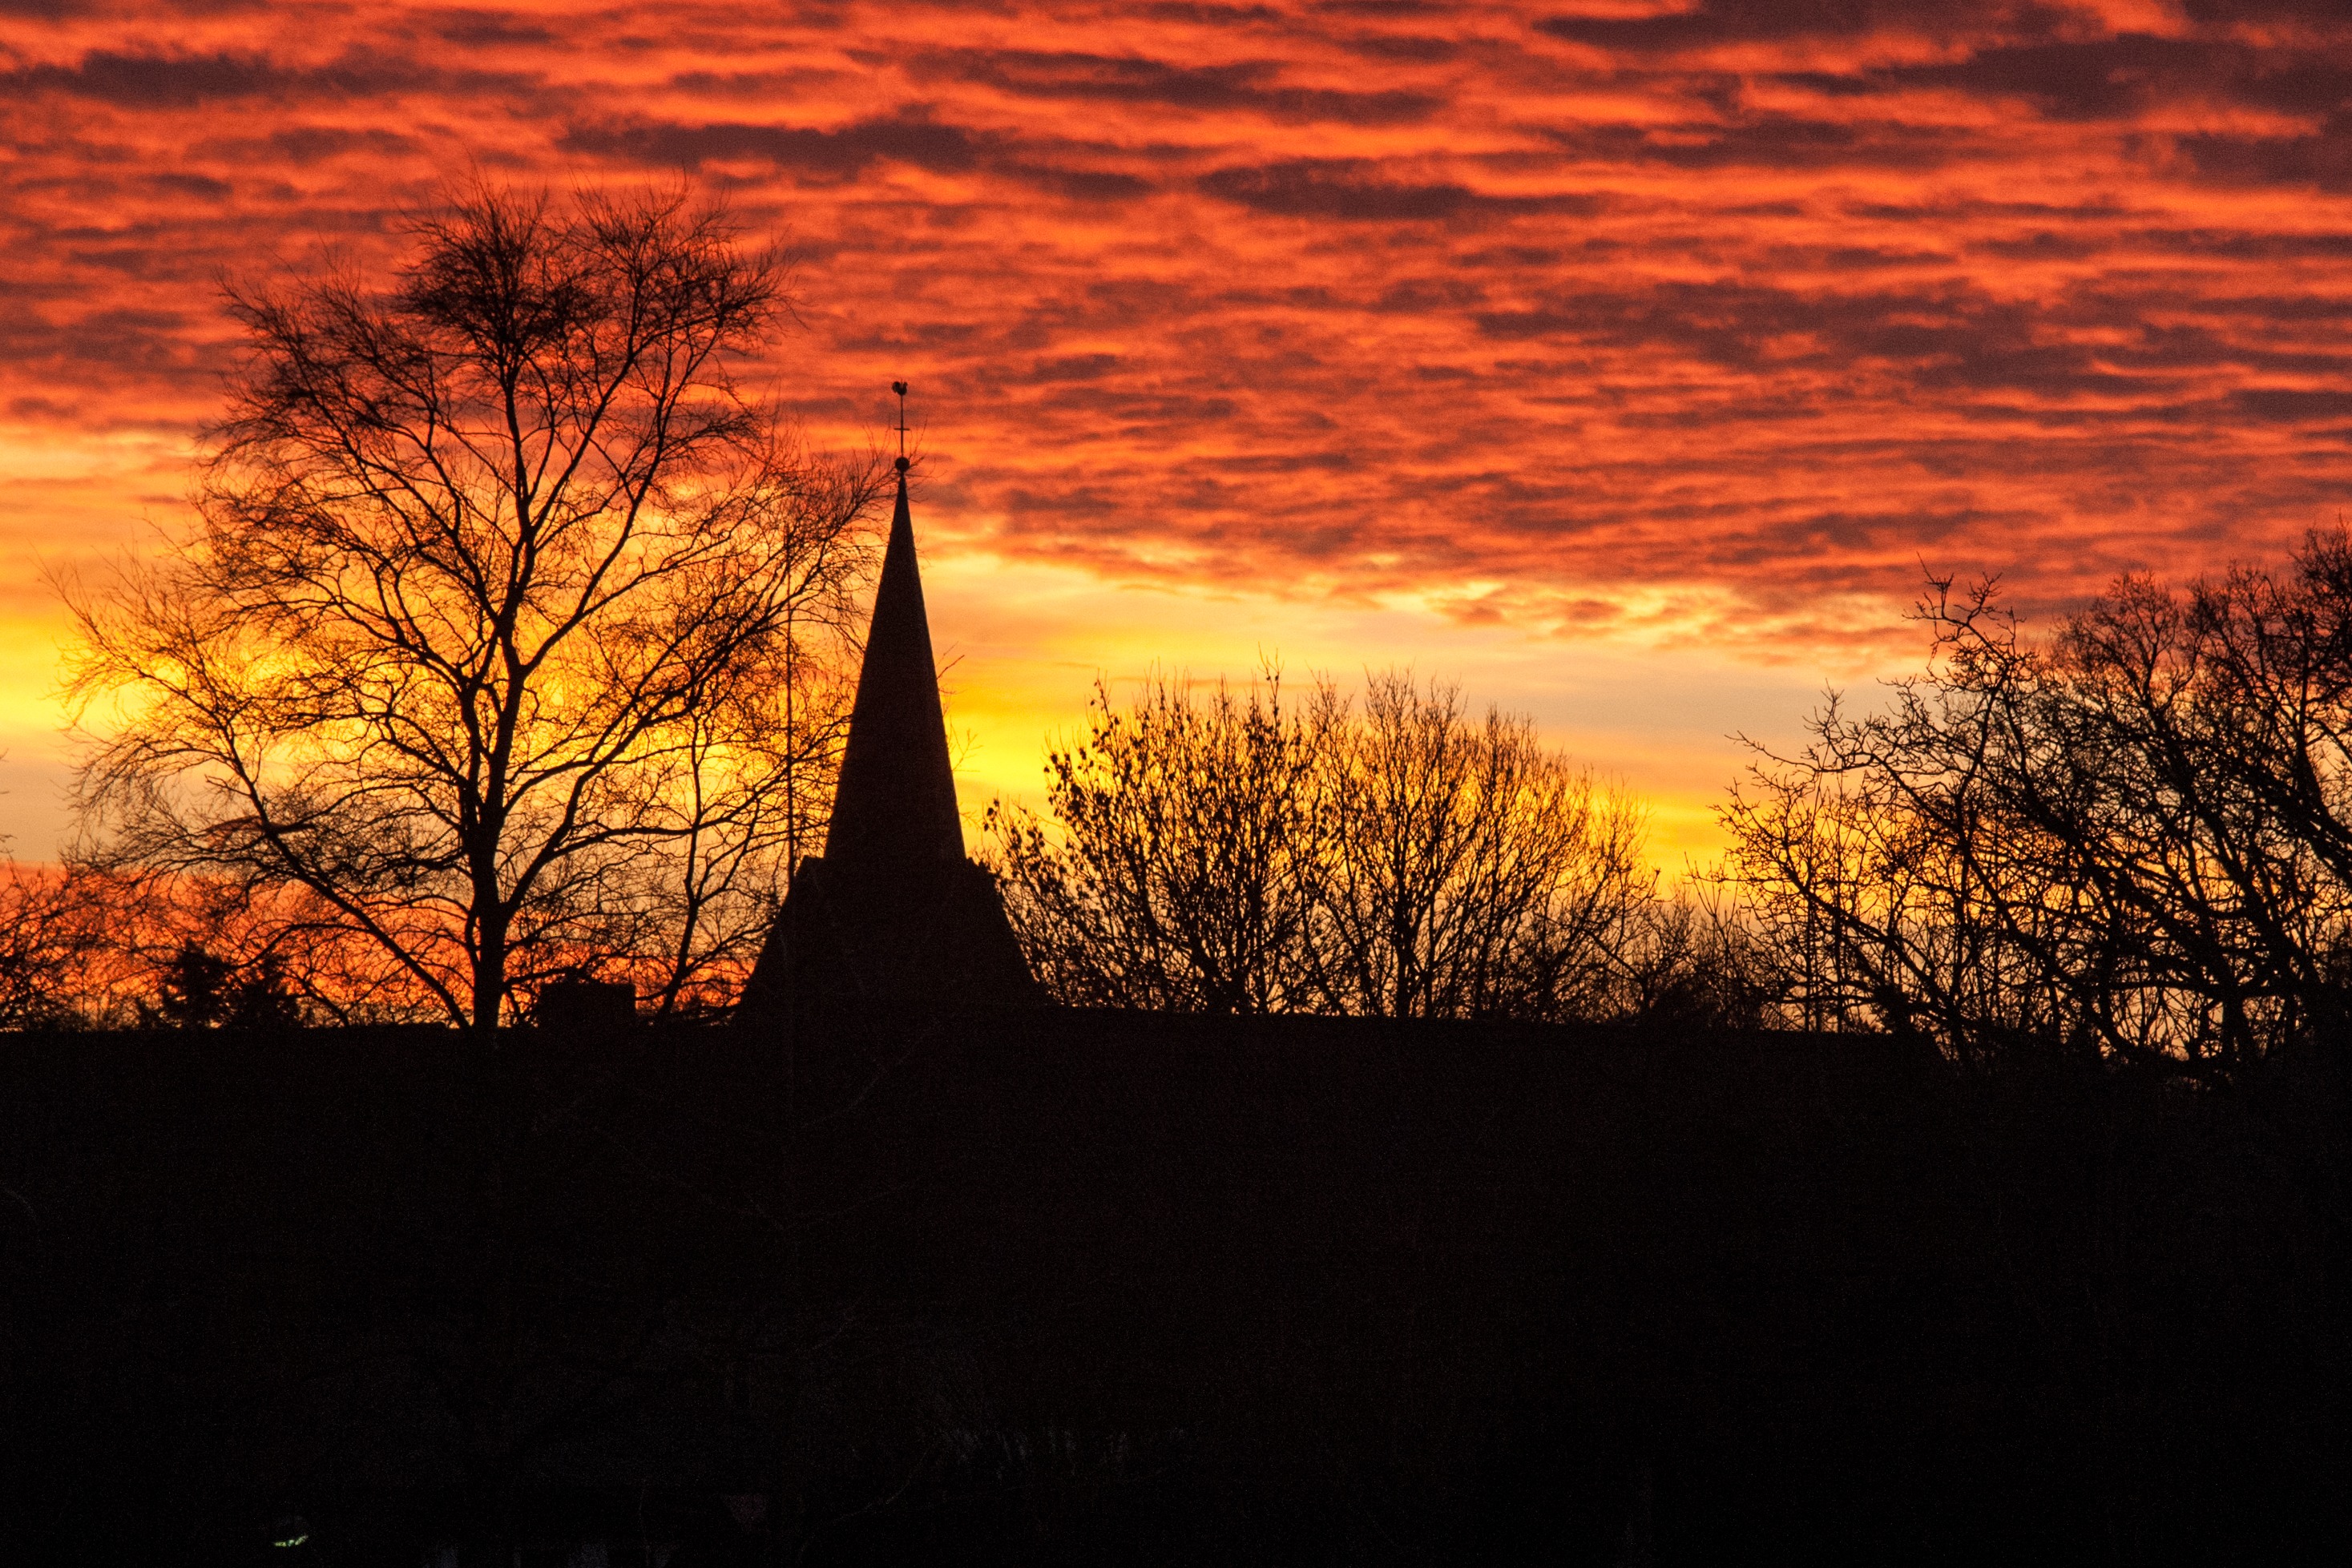
landscape, tree, nature, cloud, sky, sun, sunrise, sunset, sunlight, morning, building, dawn, atmosphere, dusk, evening, red, autumn, church, yellow, germany, afterglow, schleswig holstein, atmospheric phenomenon, red sky at morning, kropp